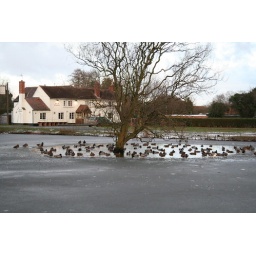
The ducks were making do with a lot less water than usual in this traditional English village.